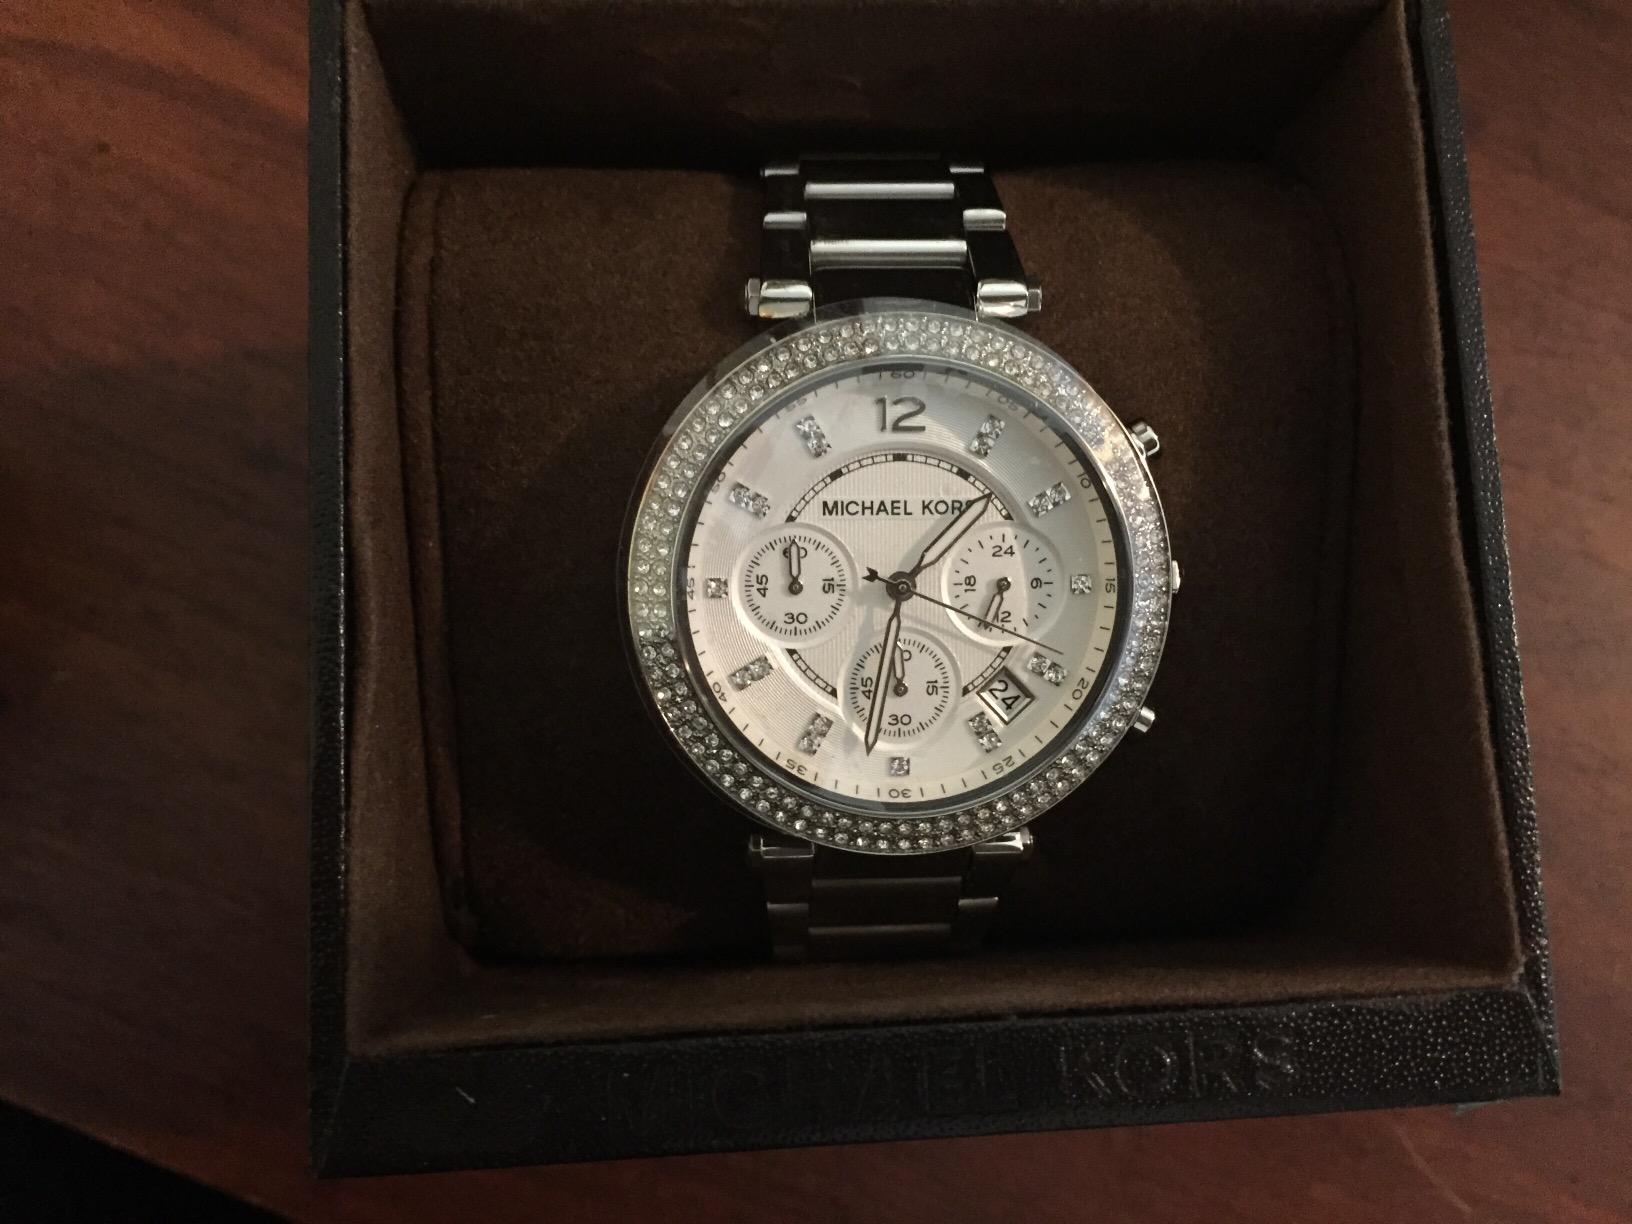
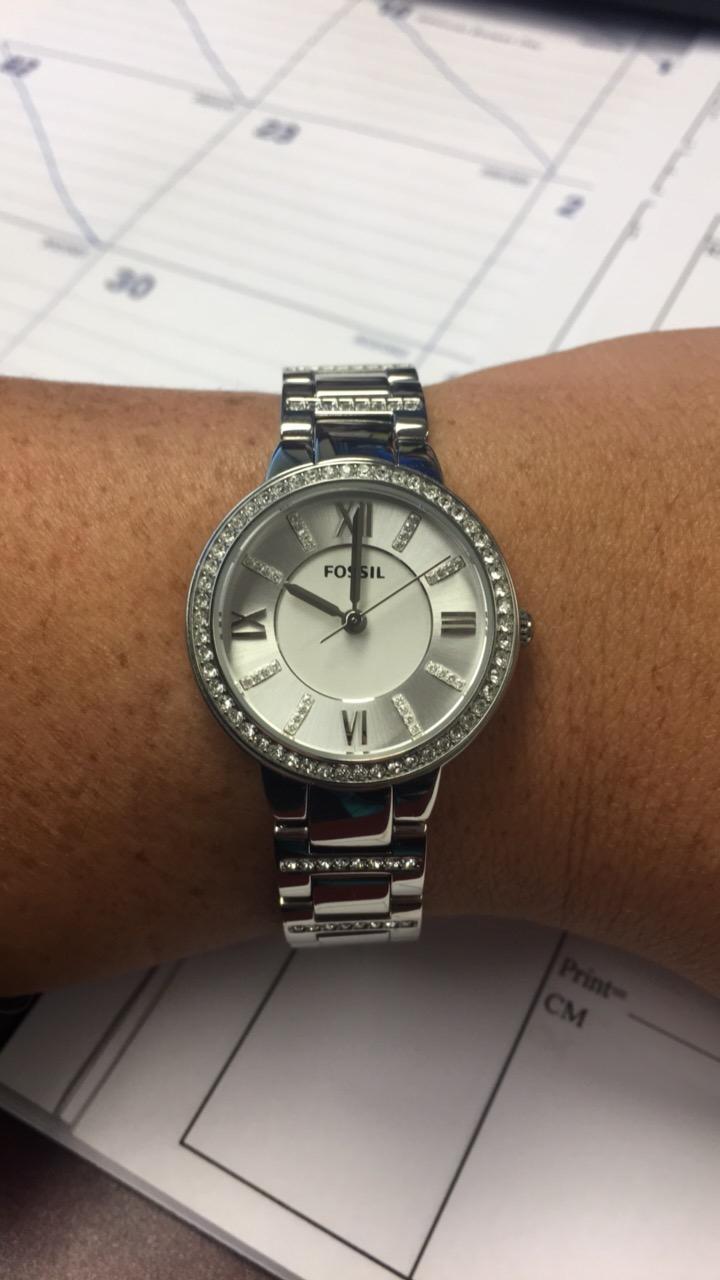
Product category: accessories_watch
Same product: no